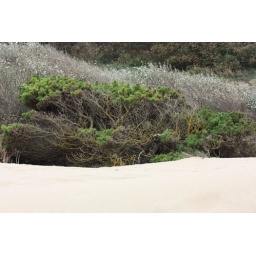
A day on the Freshfields near Liverpool with our inlaws, their dog Jas and our spaniel (Maggie) and pug (Parker).